NZR R class

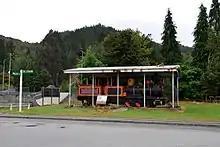
Reefton Fairlie Engine

The R class were gradually withdrawn from NZR service between 1919 and 1944, when R 29 was retired. Three R class locomotives went to the Manawatu County Council for use on the Sanson Tramway, two of which were given away free by NZR for use as spares. Another branch of government, the Public Works Department, acquired R 33 in August 1919. Five more were withdrawn in March 1922, and withdrawals continued throughout the 1920s, with only three surviving in NZR ownership into the 1930s. R 271 was retired in March 1936 and dumped at Oamaru at the foreshore. R 29 was on NZR's books until 1944, when sold to the Sanson Tramway. Her last years operating the NZR Stores Branch tram at Mamaku. R 28 was sold to the Timaru Harbour Board in 1934, an ironic new owner in light of its 1907 wharf accident at Lyttelton. Until 1940, it was for shunting the Timaru wharves. It was later sold to Burkes Creek Colliery, Reefton for use on their mining railway. Laid up in 1948, R 28 was later placed in Reefton's town park for static preservation. In 2000 a working group took over care for the locomotive, where it will be moved into the restored Reefton engine shed for ultimate restoration to working order.